Pedro Lascuráin

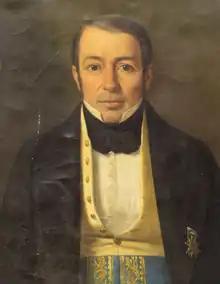
Mariano Paredes y Arrillaga, Lascuráin's grandfather and one-time president of Mexico.

Pedro José Domingo de la Calzada Manuel María Lascuráin Paredes was born on 8 May 1856 in the Rancho la Romita (now Colonia Roma) in Mexico City. He was the son of Francisco Lascuráin é Icaza and Ángela (Ana) Paredes Cortés. Francisco Lascuráin was a wealthy merchant originally from Veracruz who had moved to Mexico City and married Paredes, who family was of Basque origin, established in Mexico in the early 19th century. Pedro Lascuráin Paredes was the fourth of his parents' seven children. His elder siblings were Francisco, María de los Angeles, and José, while his younger siblings were María de los Dolores, María, and Ignacio. Francisco, José, and Ignacio all died in infancy.